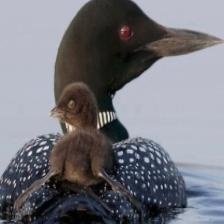
Species: COMMON LOON
Scientific name: GAVIA IMMER